Chaires, Florida

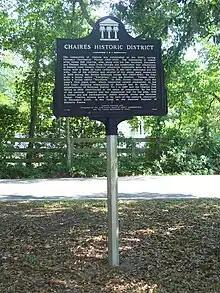

Chaires (pronounced as ) is an unincorporated community and census-designated place (CDP) located just east of Tallahassee in Leon County, Florida, United States. The population was 308 at the 2020 census. It is part of the Tallahassee, Florida Metropolitan Statistical Area. It is located near the intersection of Chaires Cross Road and Capitola Road, northeast of Lake Lafayette and the Edwards Wildlife Area. The ZIP Code for Chaires is 32317.